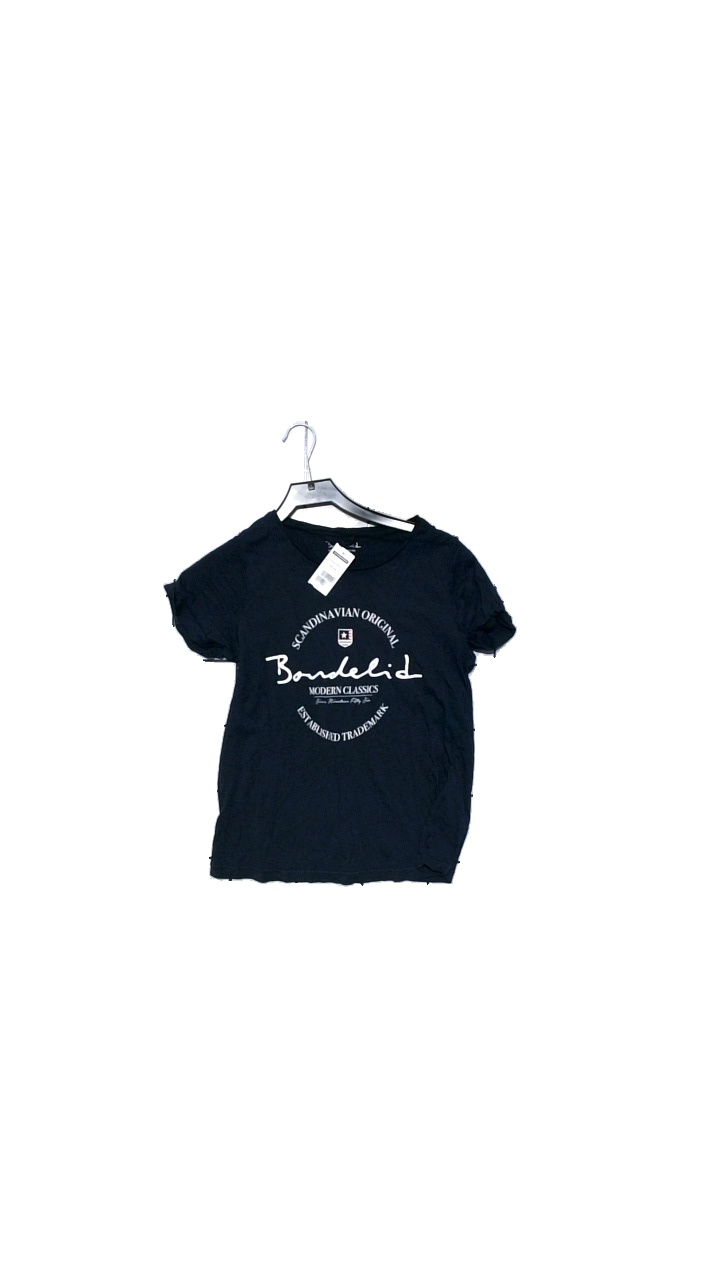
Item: T-shirt (Ladies)
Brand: Bondelid
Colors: Blue
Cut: Regular
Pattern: Logo print
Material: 50% cotton, 50% modal
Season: All
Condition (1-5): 4
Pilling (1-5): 4
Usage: Reuse
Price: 100-150